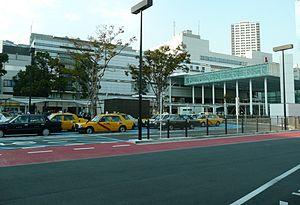
La gare de Kawasaki est une gare ferroviaire de la ville de Kawasaki, dans la préfecture de Kanagawa, au Japon. La gare est desservie par les lignes de la JR East.